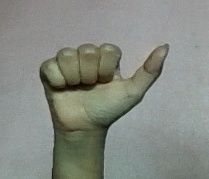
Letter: dhad